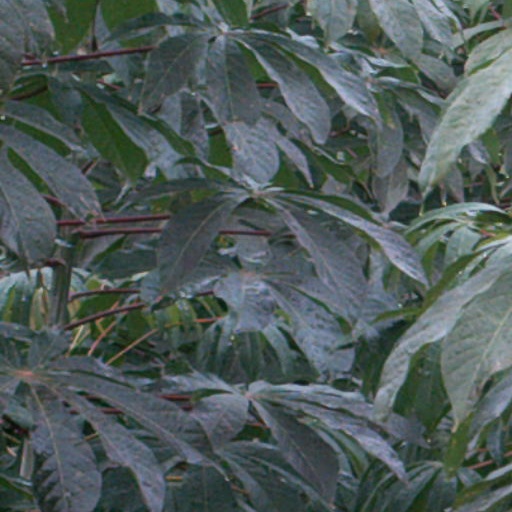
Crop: cassava